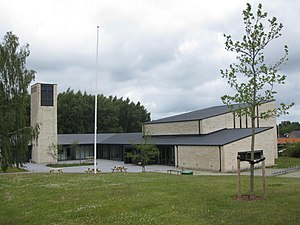
Grønnevang Kirke
Den nye kirke
Grønnevang kirke
Grønnevang Kirke var oprindelig en vandrekirke beliggende i den østlige del af Hillerød i Grønnevang Sogn.